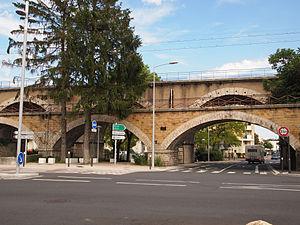
Les viaducs de Villefranche
Le Chemin de fer du Beaujolais est un ancien réseau de chemin de fer secondaire à voie métrique, constitué de deux lignes, dont le tracé se situe intégralement dans le département du Rhône en France. Aujourd'hui il subsiste de nombreux vestiges, notamment des gares et des ouvrages d'art.
Villefranche-sur-Saône est une commune française, située dans le département du Rhône en région Auvergne-Rhône-Alpes.